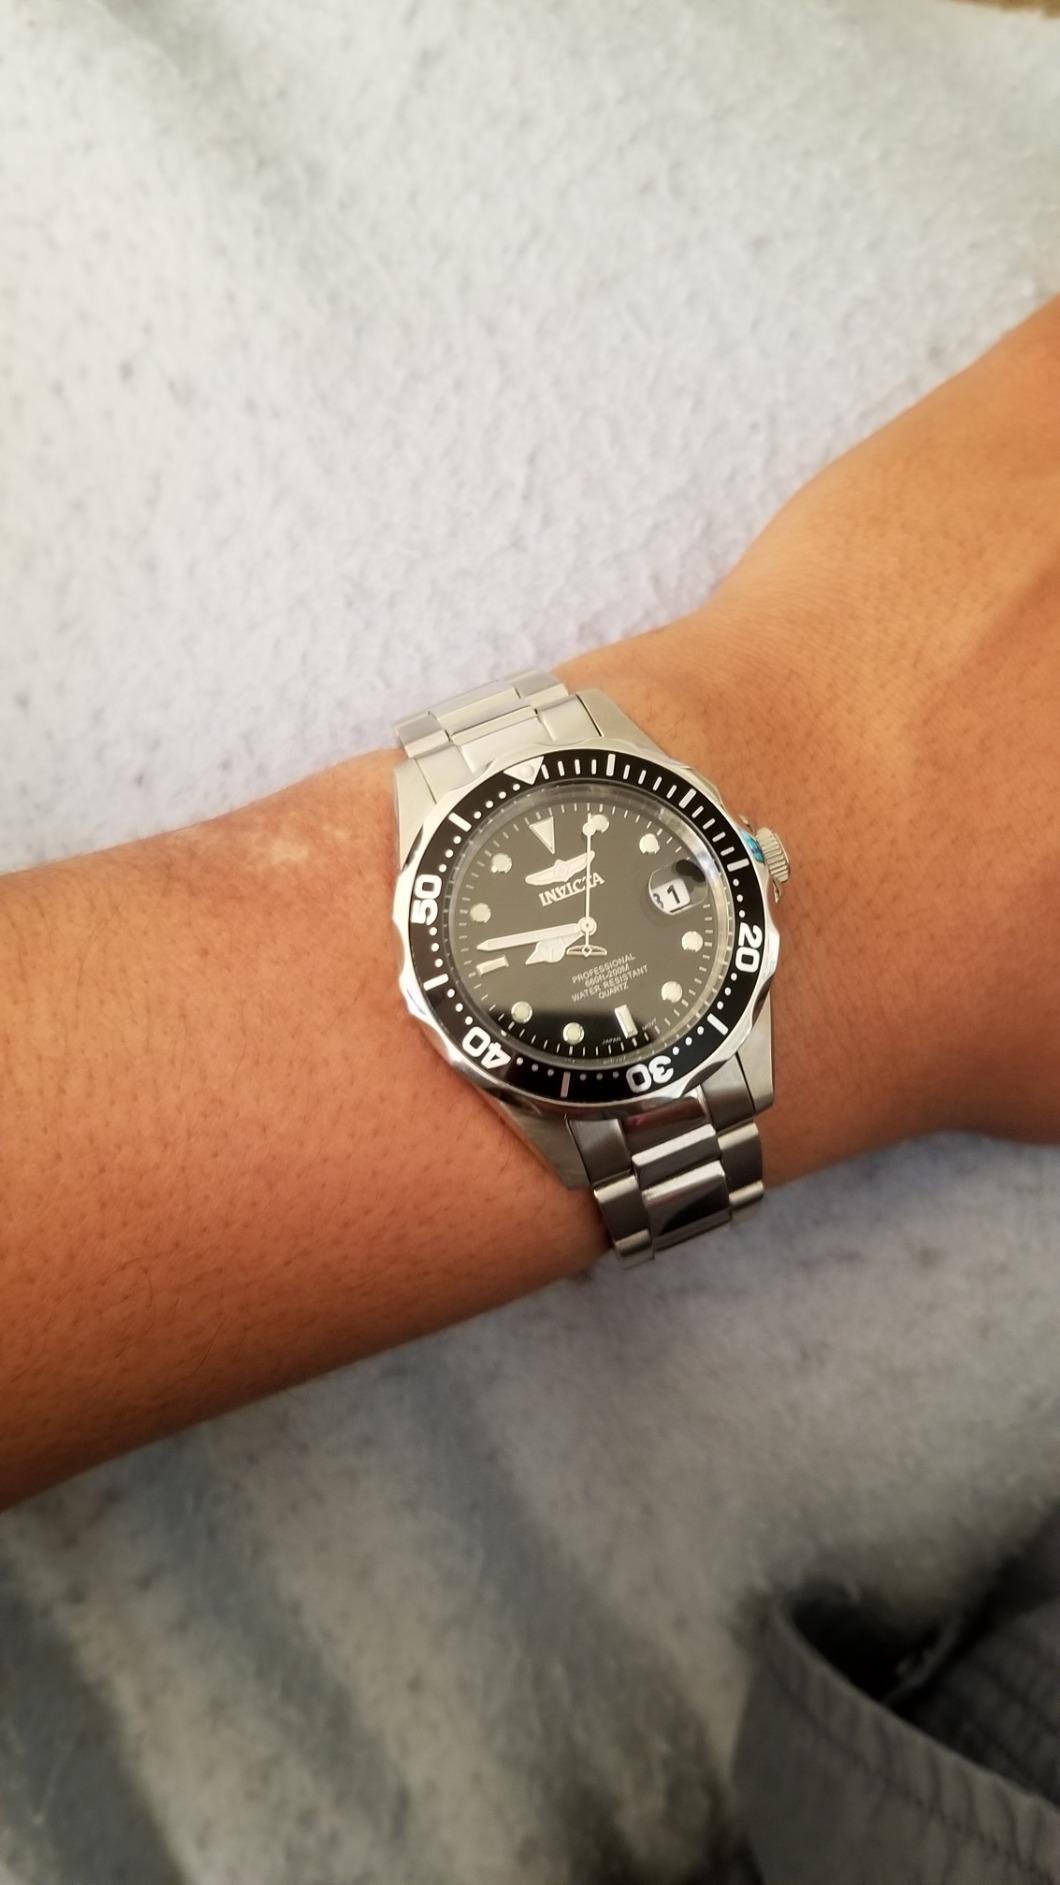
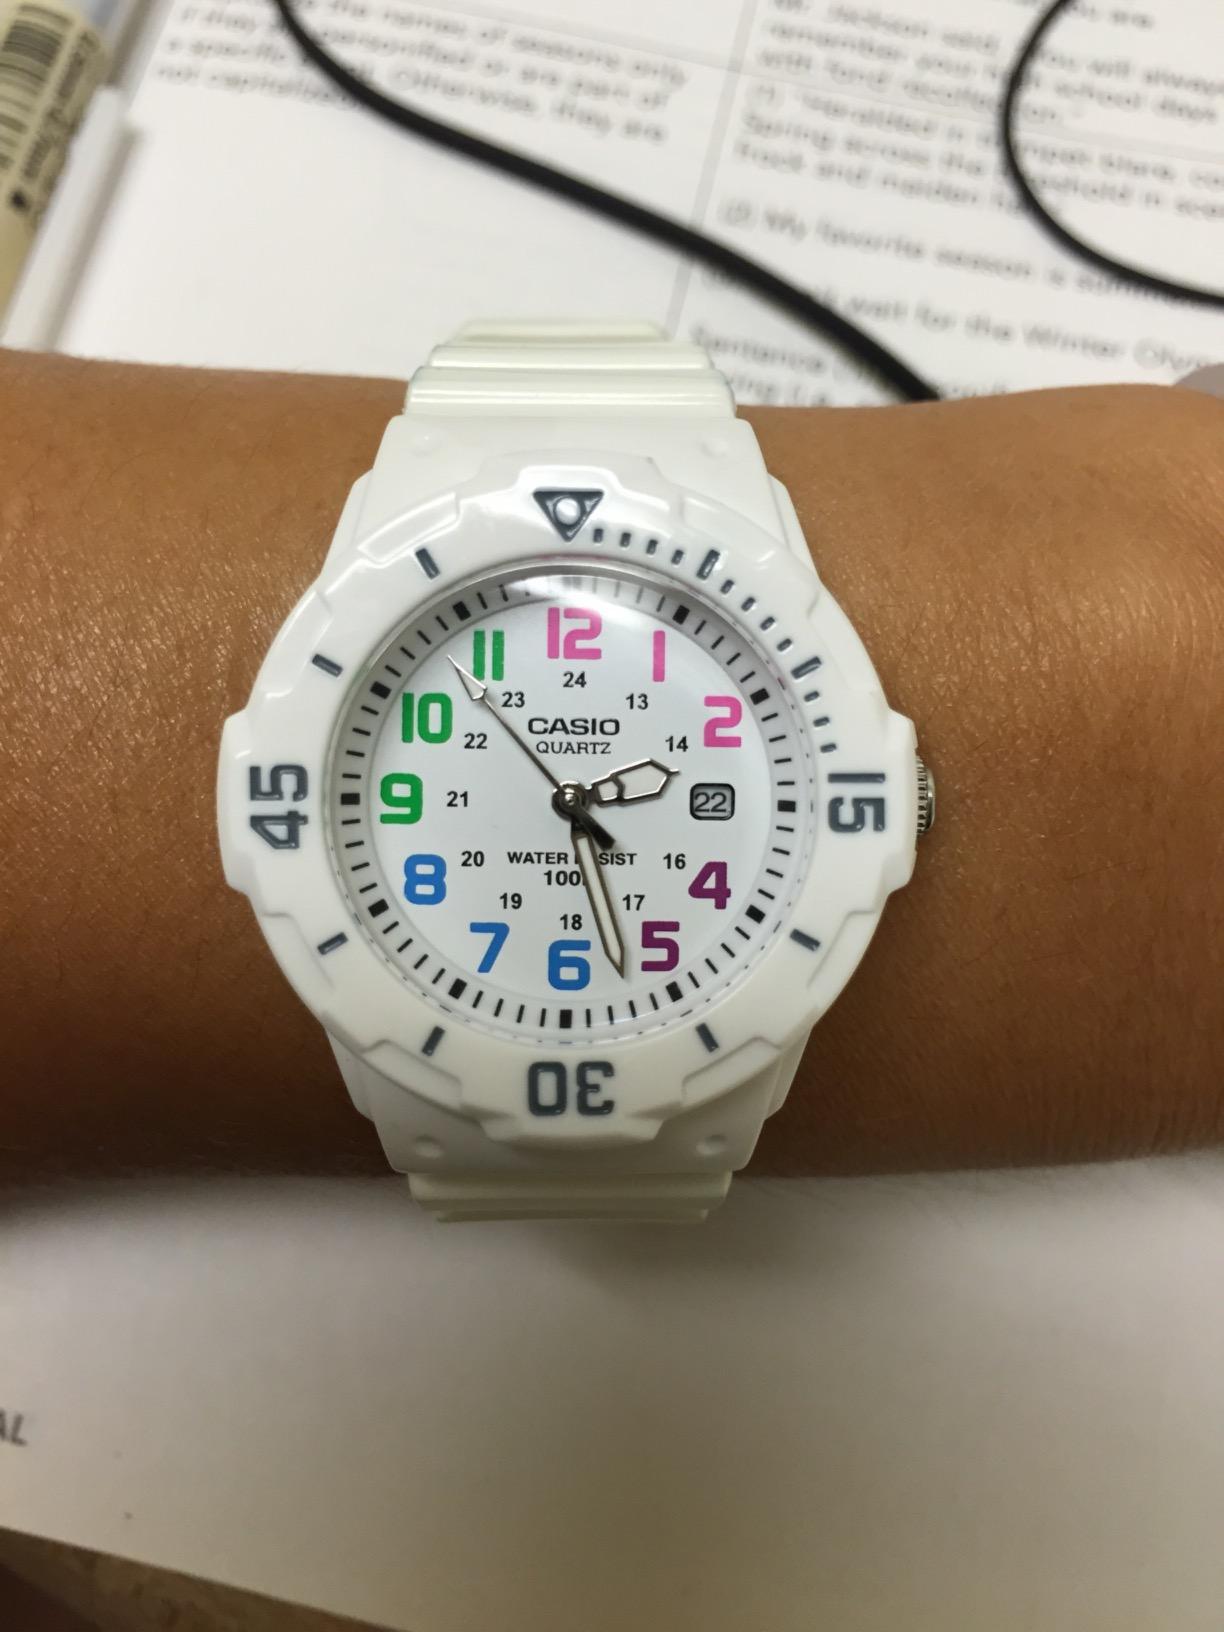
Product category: accessories_watch
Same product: no